The Witch and the Beast

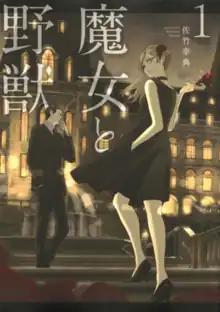
First volume cover

is a Japanese manga series written and illustrated by Kousuke Satake. It started serialization in "Young Magazine the 3rd" in November 2016, before moving to "Monthly Young Magazine" following "Young Magazine the 3rd" publishing its final issue.